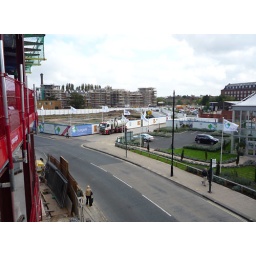
Looking over the Hungate redevelopment site, with the construction of office buildings next to Stonebow House on the left.